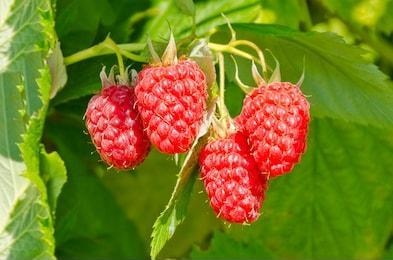
Label: raspberry